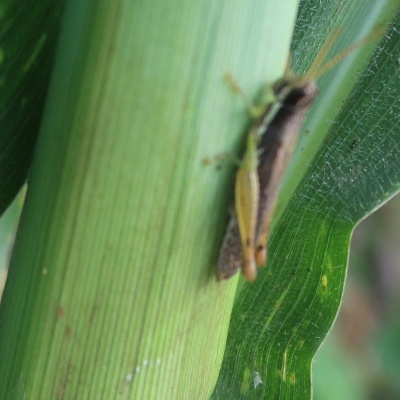
Crop: Maize
Condition: grasshoper